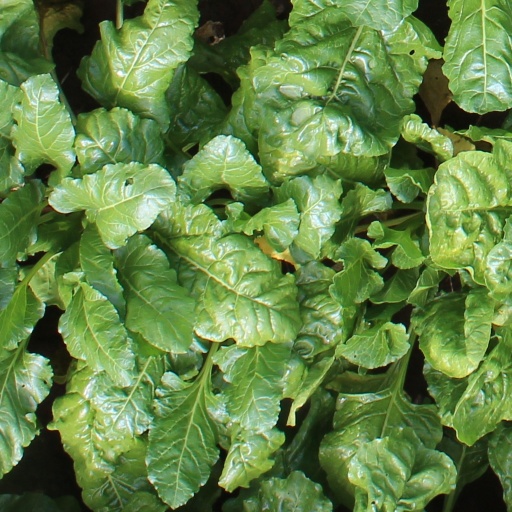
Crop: sugar beet